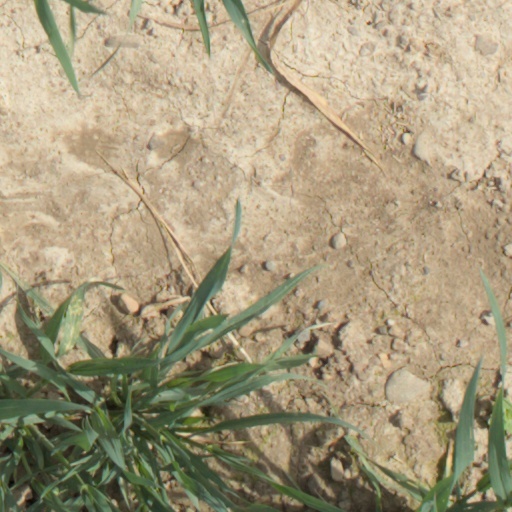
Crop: wheat